No. 75 Wing RAAF

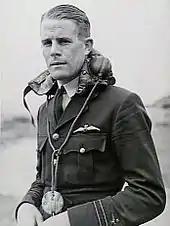
Edgar Bruce Courtney (pictured in 1940), commanding officer of No. 75 Wing

In February 1944, No. 75 Wing headquarters moved from Horn Island to Higgins Field, where it was soon joined by No. 7 Squadron and another unit now under the wing's control, No. 23 Squadron. The advance party from No. 75 Wing headquarters left Horn Island on 7 February, and the main party departed for Higgins by air and sea eleven days later. No. 7 Squadron moved to Higgins between 3 and 26 March, and No. 23 Squadron between 13 and 31 March. On 19 March, No. 112 Fighter Control Unit was re-formed at Horn Island as No. 32 Zone Filter Centre under No. 75 Wing. By the end of the month, wing headquarters staff numbered 121, including twenty officers, and the DH.84 had been augmented by a Supermarine Walrus.